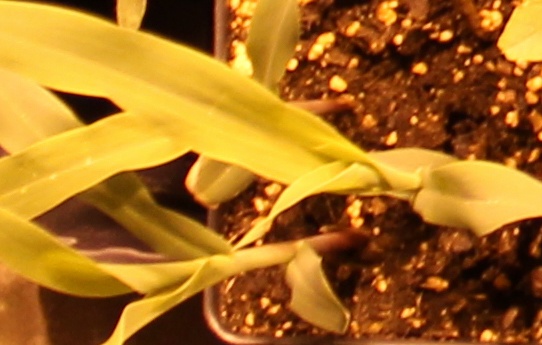
Label: Corn